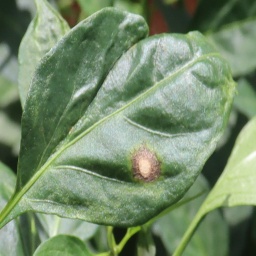
Label: cercospora